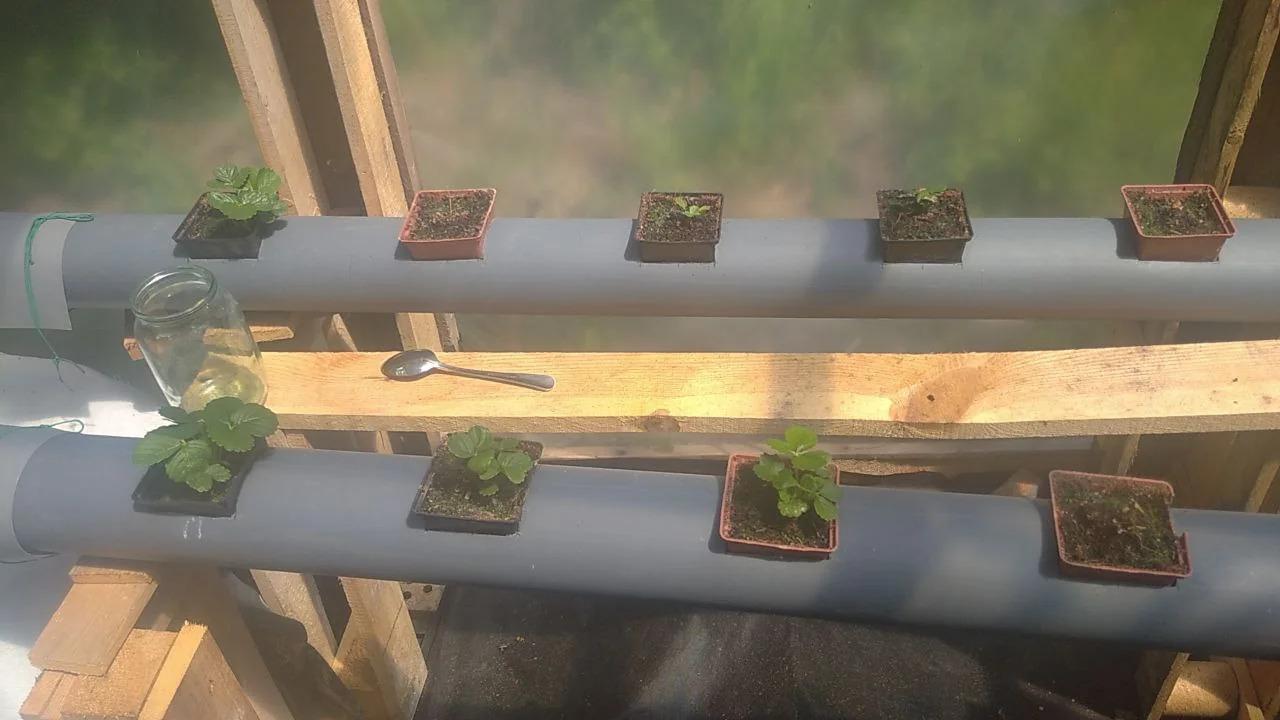
Mabomba yanayotumika kupeleka maji yenye virutubisho kwa miche yenye kijani, iliyopandwa kwa mbinu ya kisasa ya kilimo cha haidroponi. Mfumo huu hutoa unyevu unaohitajika kwa mimea kwa usahihi, ukisaidia ukuaji mzuri, kuongeza tija, na kuhifadhi rasilimali za maji kwa njia endelevu.